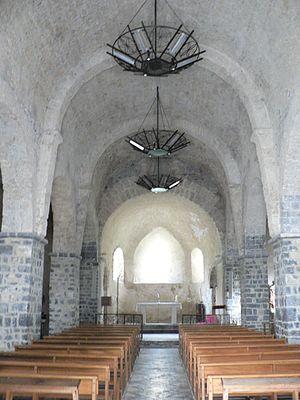
Eglise de Genevrey de Vif - nef This building is classé au titre des Monuments Historiques. It is indexed in the Base Mérimée, a database of architectural heritage maintained by the French Ministry of Culture,
L’église Sainte-Marie du Genevrey est un édifice religieux situé à Vif dans l'ancien village du Genevrey, dans le département français de l'Isère.